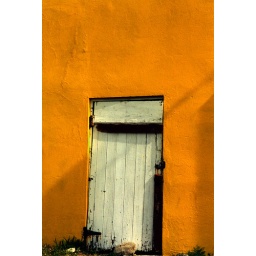
Here's a door that I took from a house in Bermuda. I was struck by it's color.